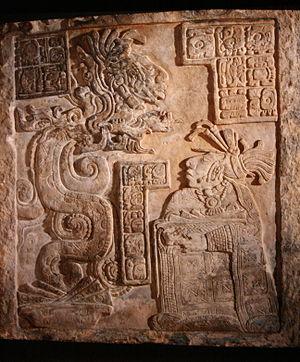
Le papier d'amate désigne une sorte de papier fabriqué à partir de fibres végétales, en usage dans les cultures mésoaméricaines. Par extension il désigne aussi les livres ou codices fabriqués à partir de ce papier. Les Mayas utilisaient un mot qui leur était propre, « huun », qui, à l'instar du mot nahuatl, peut désigner le papier ou le livre.
Le serpent-vision est une importante créature de la mythologie maya qui avait pour fonction de relier le monde physique au monde surnaturel des esprits et des divinités : les Mayas croyaient que l'invocation du serpent-vision permettait, par l'autosacrifice, d'entrer en contact avec l'esprit des ancêtres.
"Motul de San José est un site archéologique maya situé à trois kilomètres au nord du lac Petén Itzá au Guatemala. Découvert par Teobert Maler en 1895, ce centre secondaire date du Préclassique récent. Il est aussi appelé ""site archéologique Ik'"" d'après son glyphe-emblème portant comme signe principal un symbole maya qui signifiait le vent.